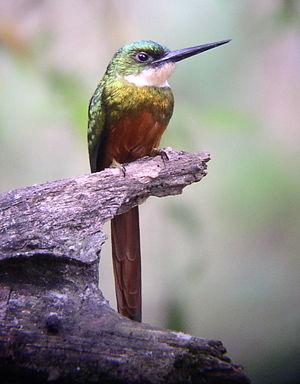
Les Galbulidae sont une famille d'oiseaux constituée de 5 genres et de 18 espèces existantes de jacamars.
Le Jacamar à queue rousse est une espèce d'oiseaux de la famille des galbulidés.